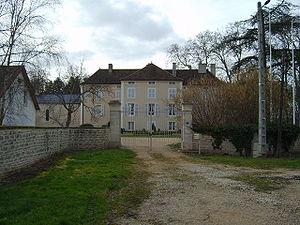
Château de Mimande. Română: Castelul Mimande.